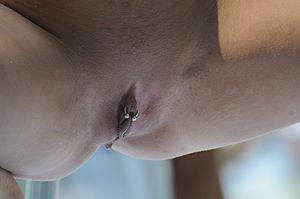
Un piercing génital féminin est un bijou, généralement métallique, perçant la chair du sexe féminin. Le piercing génital, et plus généralement sexuel est plus fréquent chez la femme que chez l’homme, les femmes accordant au piercing comme au tatouage une valeur érotique plus marquée.